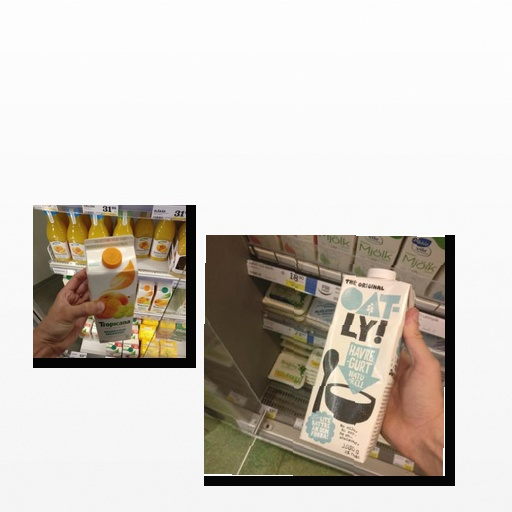
Food items: mandarin_juice, oatghurt